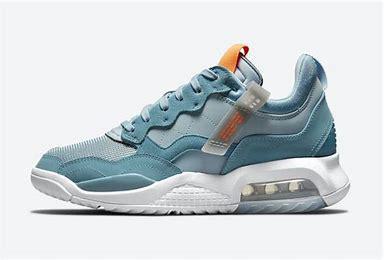
Brand: Jordan
Model: MA2